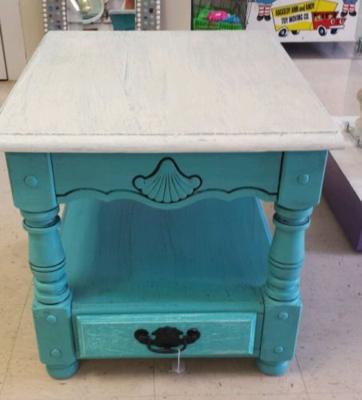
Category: table